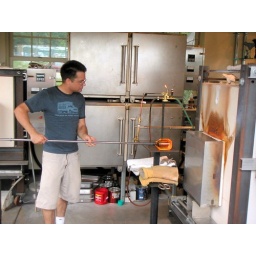
Shaping molten glass by rolling it on a metal table